Case citation

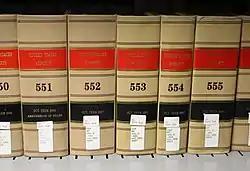
"United States Reports", the official reporter of the Supreme Court of the United States

Case citation is a system used by legal professionals to identify past court case decisions, either in series of books called reporters or law reports, or in a neutral style that identifies a decision regardless of where it is reported. Case citations are formatted differently in different jurisdictions, but generally contain the same key information.